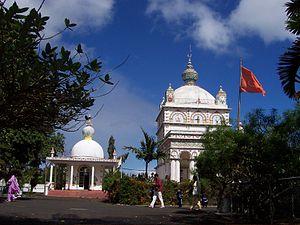
temple vers trou aux biches